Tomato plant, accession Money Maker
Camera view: bottom (45 deg); turntable rotation: 150 degrees
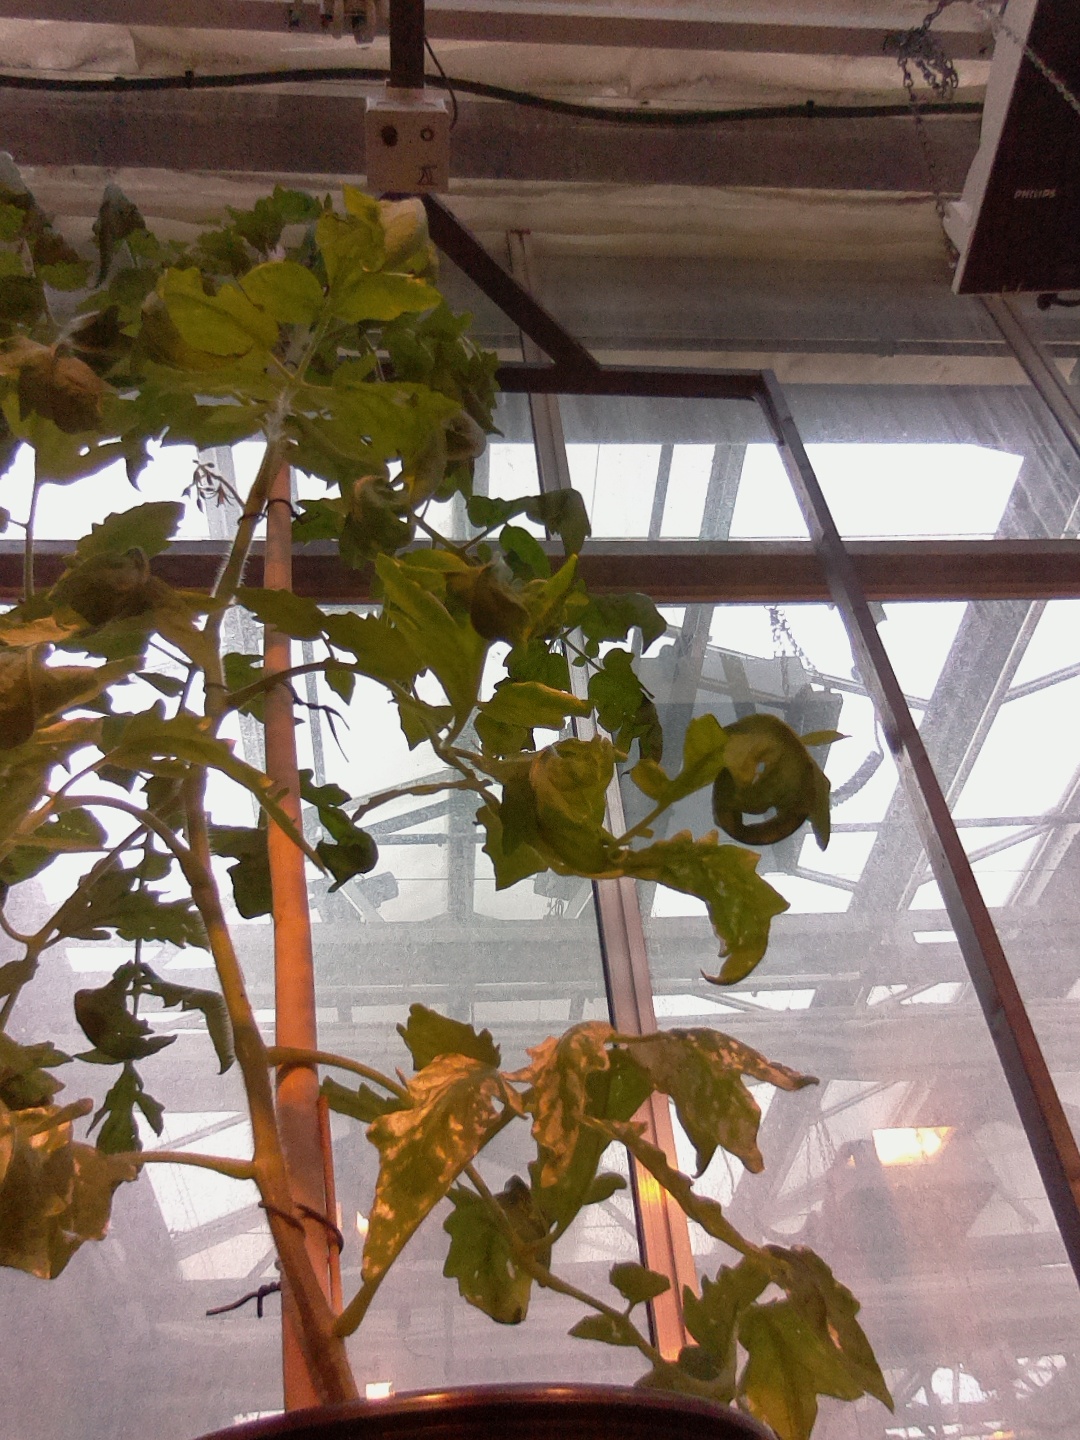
BBCH growth stage 61: 10%-20% of flowers open